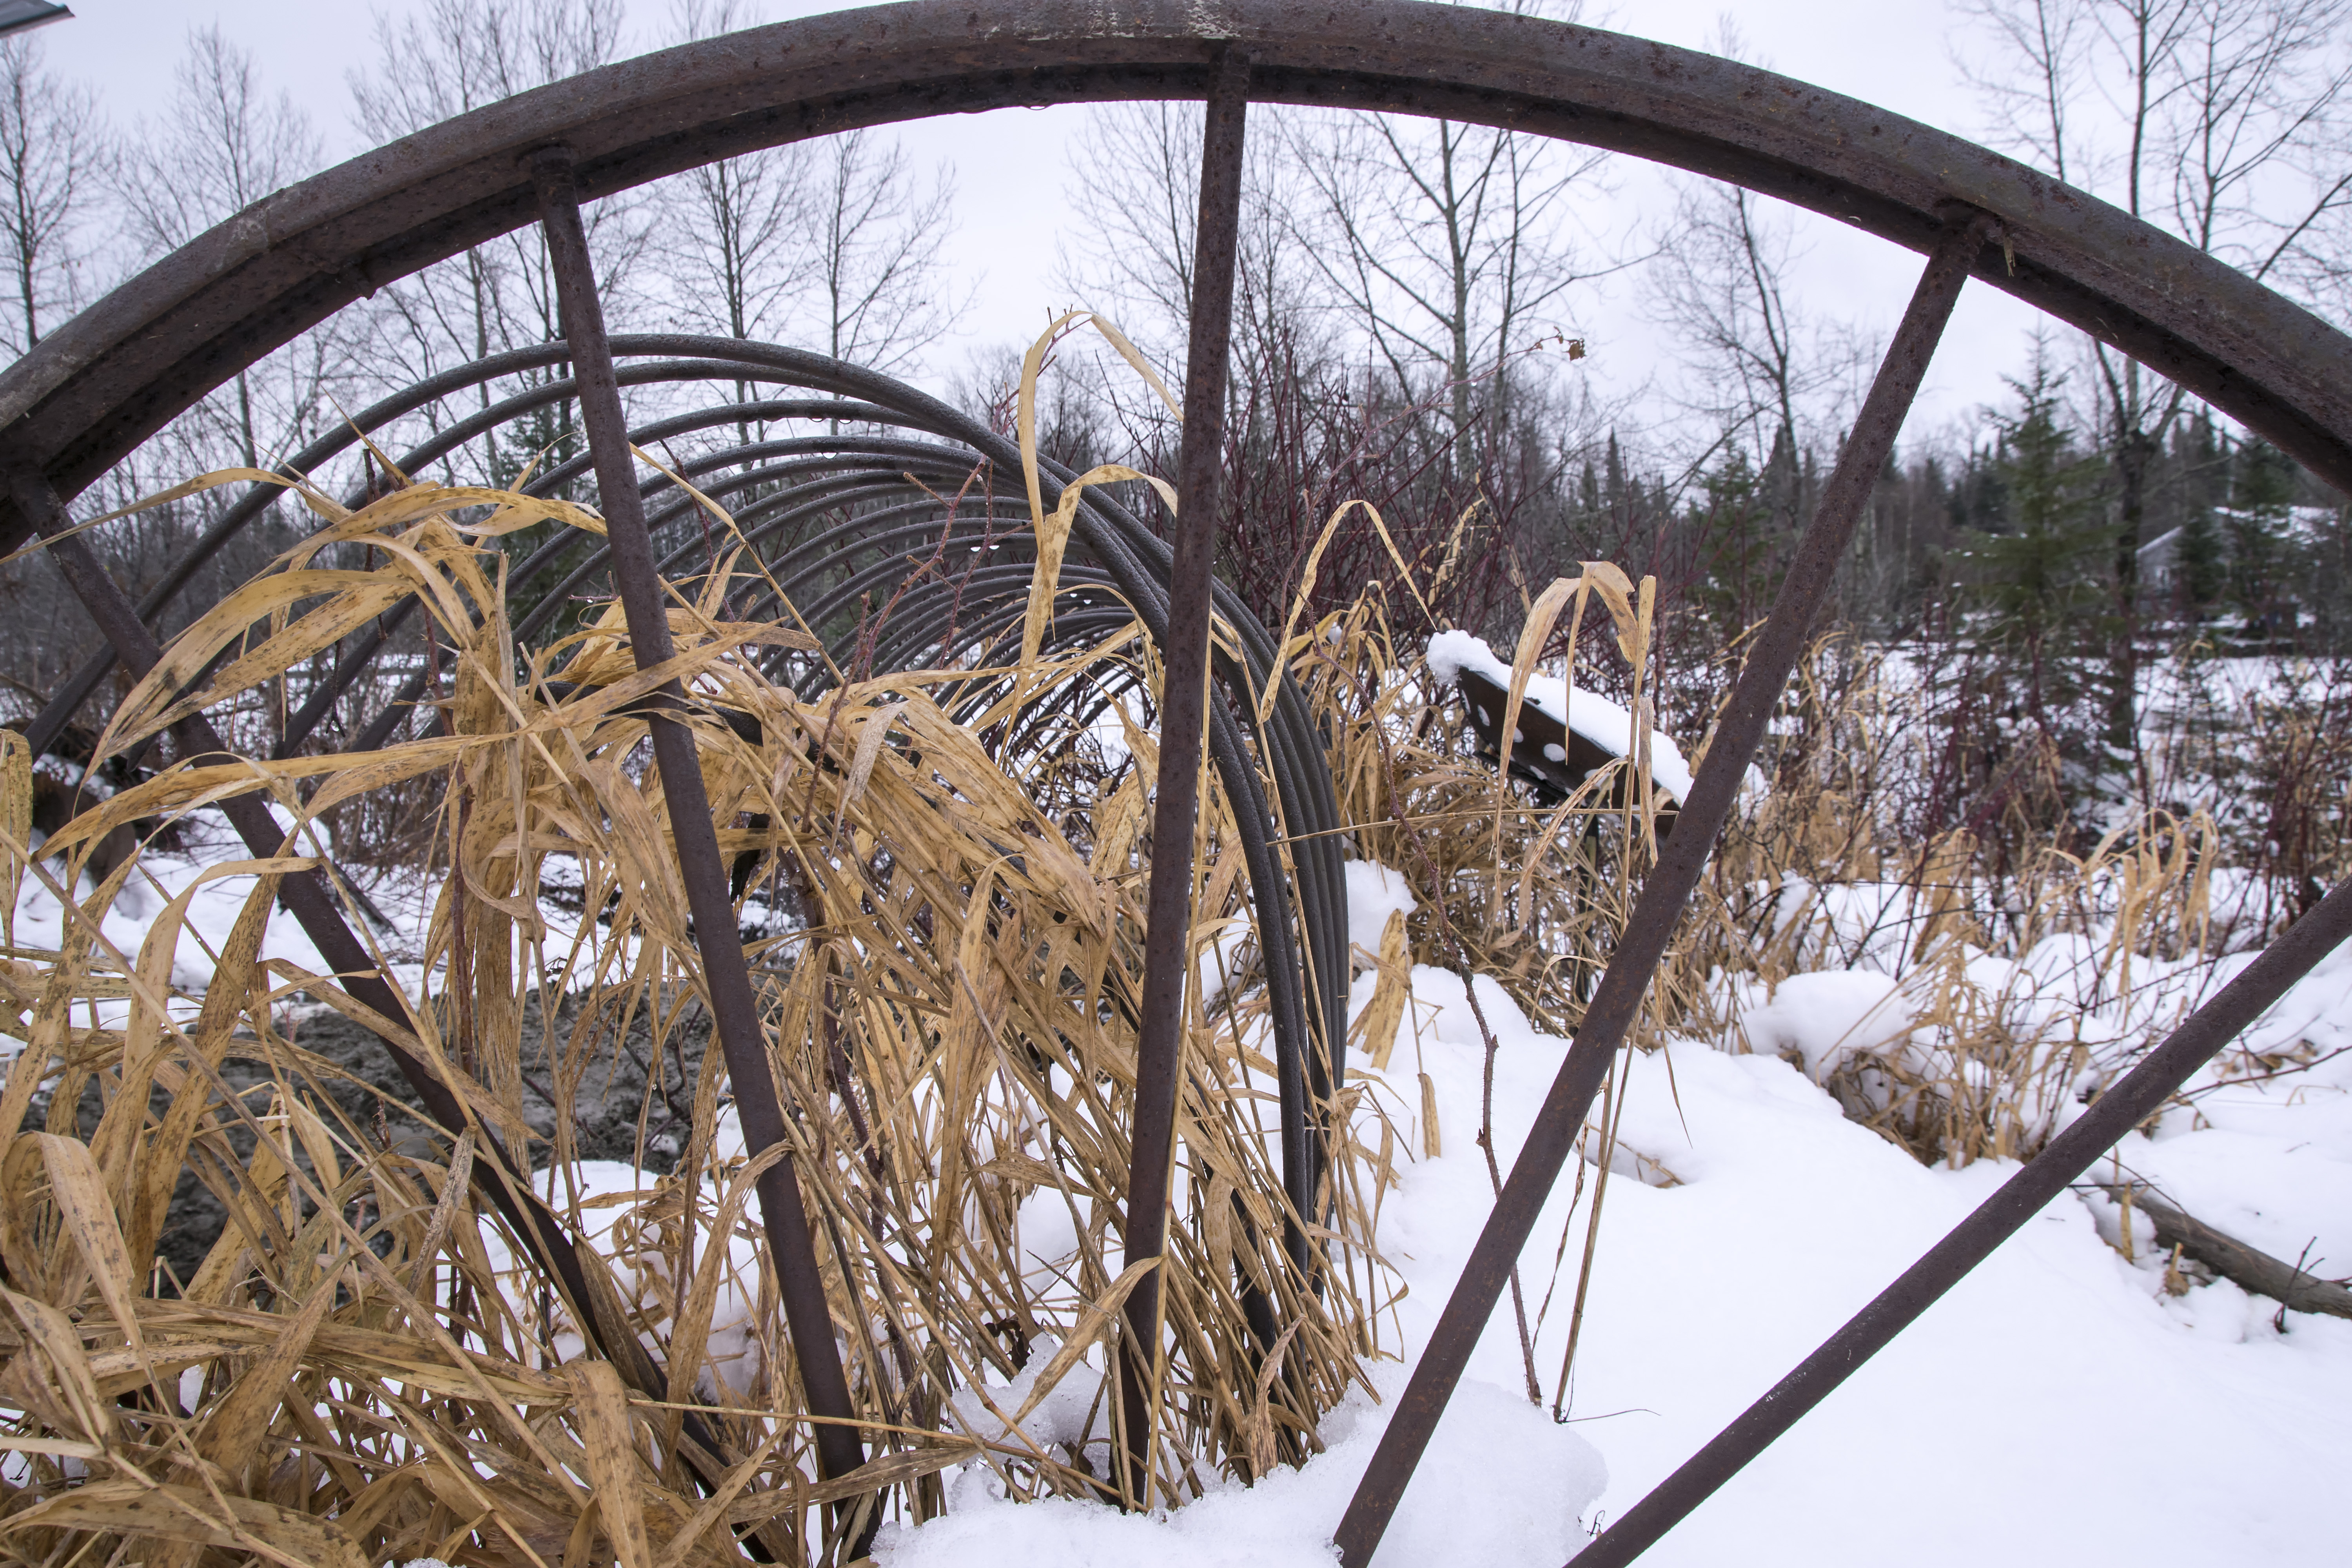
tree, nature, branch, snow, winter, flower, frost, weather, season, canada, quebec, sherbrooke